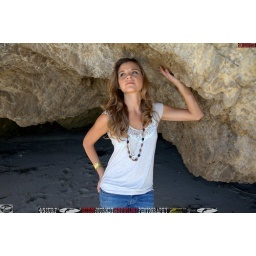
Photoshoot of a pretty swimsuit bikini model.Before the shoot, in a white shirt and blue jeans.&amp;amp; a cool black necklace.